Renaud Lavillenie

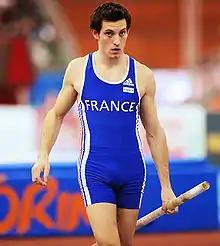
Lavillenie at the 2009 European Indoor Championships

Lavillenie's 2009 indoor personal best was also 5.80 m – he cleared that height in Moscow and to win the 2009 European Indoor Championships pole vault final in Turin.